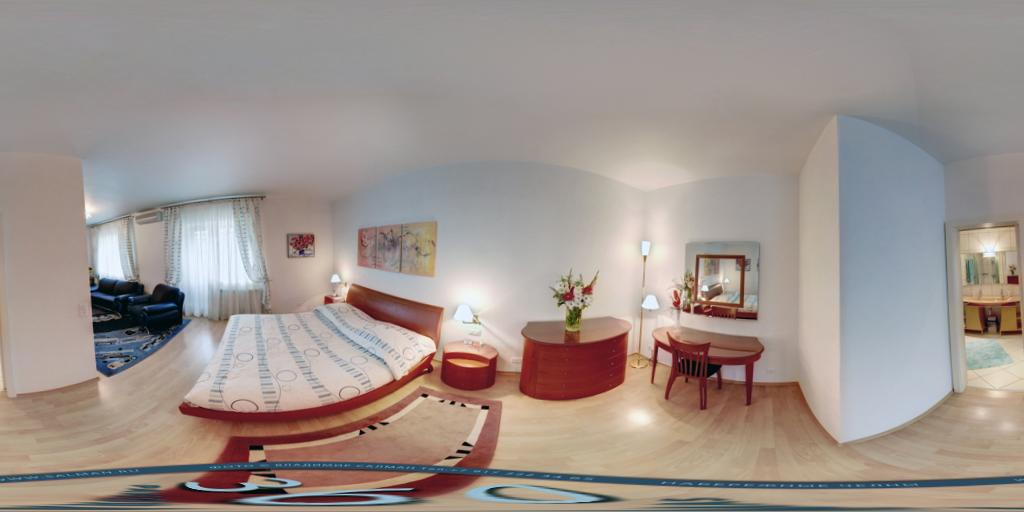
Referred object: the vase with flowers on the desk

Referred object: turn slightly left to face the bed

Referred object: the chair opposite the round dresser